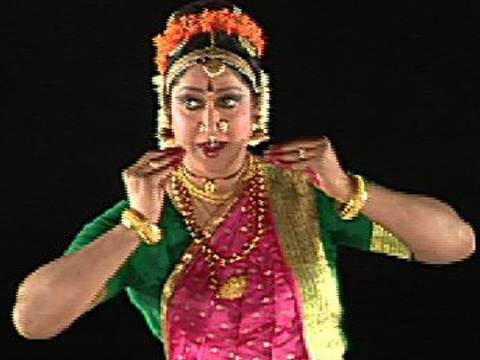
Dance form: kuchipudi